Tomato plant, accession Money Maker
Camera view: vertical (180 deg); turntable rotation: 300 degrees
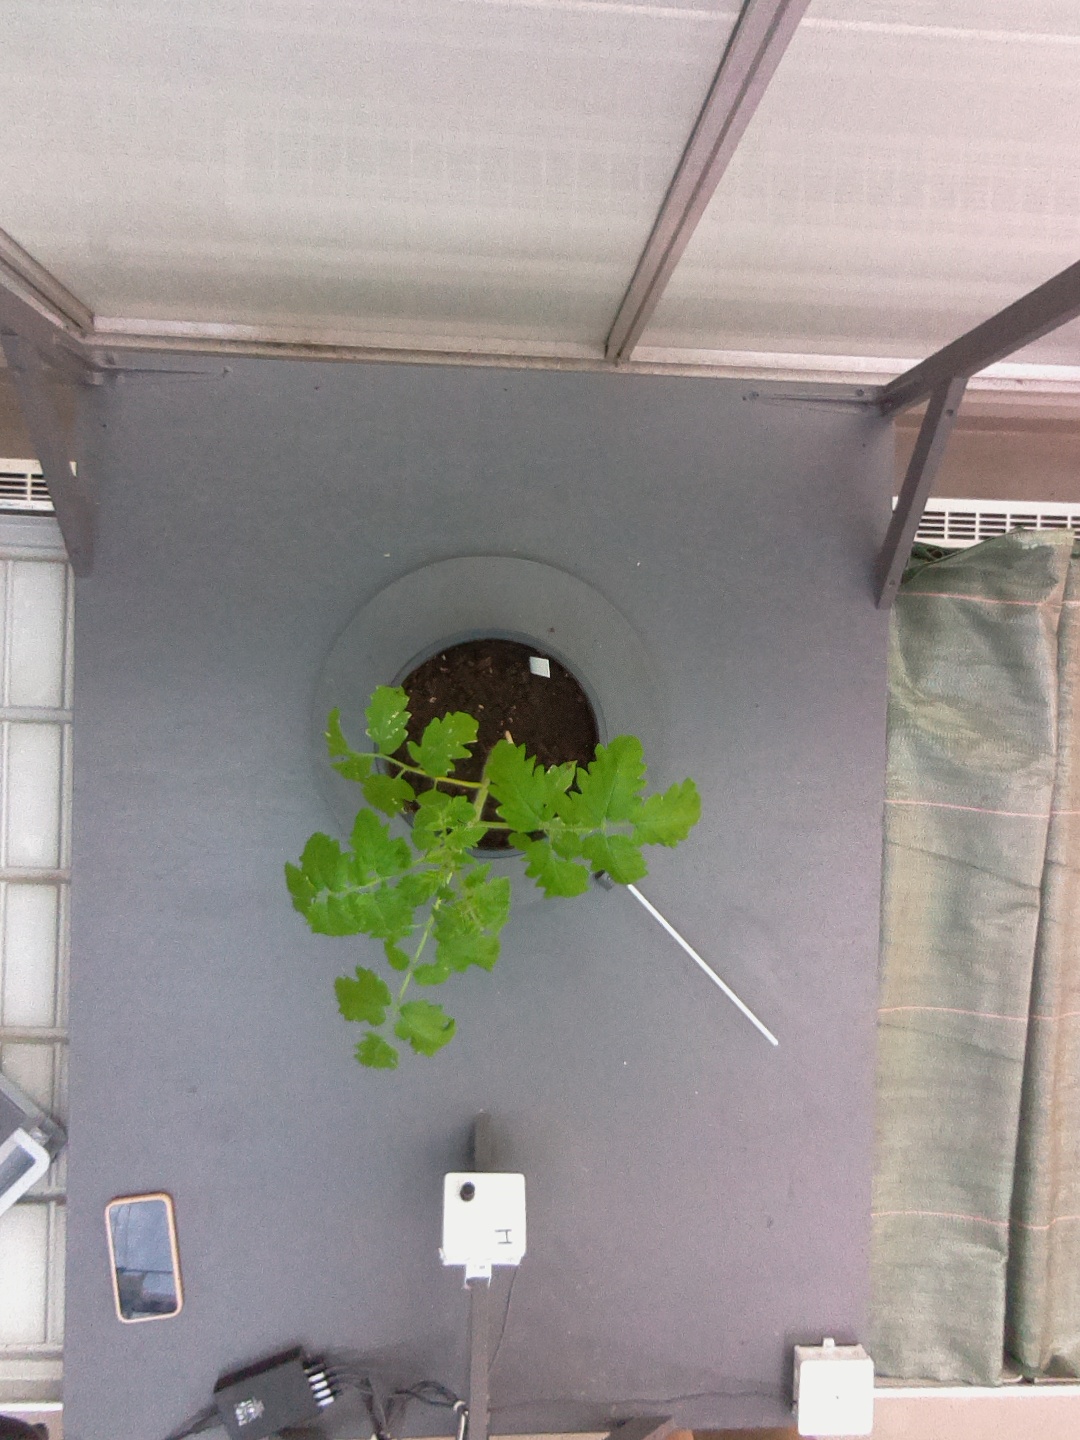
BBCH growth stage 13: 6 of true leaves visible